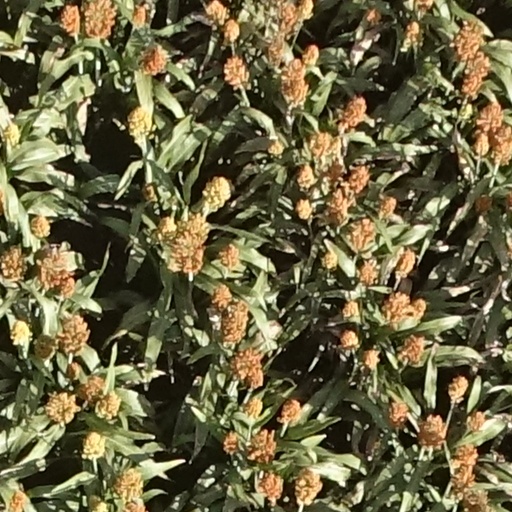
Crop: sorghum